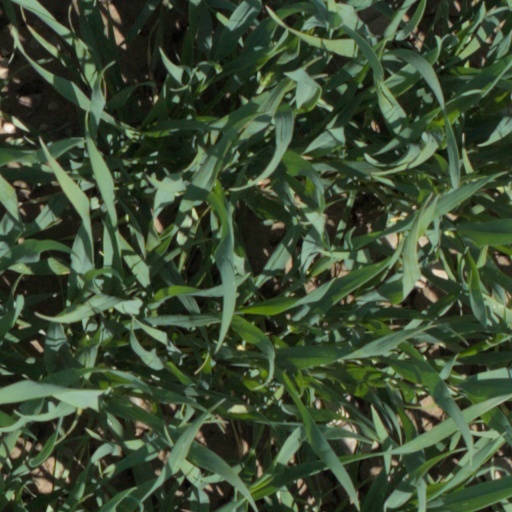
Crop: wheat